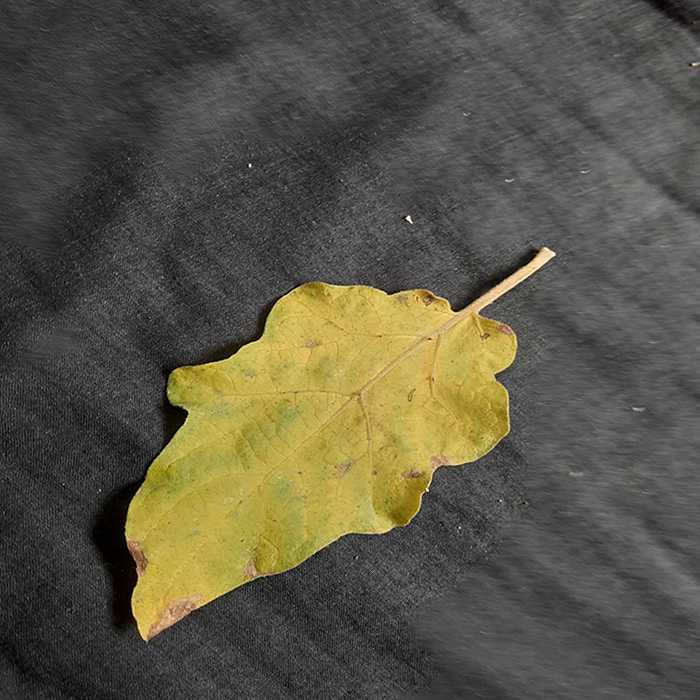
Plant: Eggplant
Label: Eggplant verticillium wilt